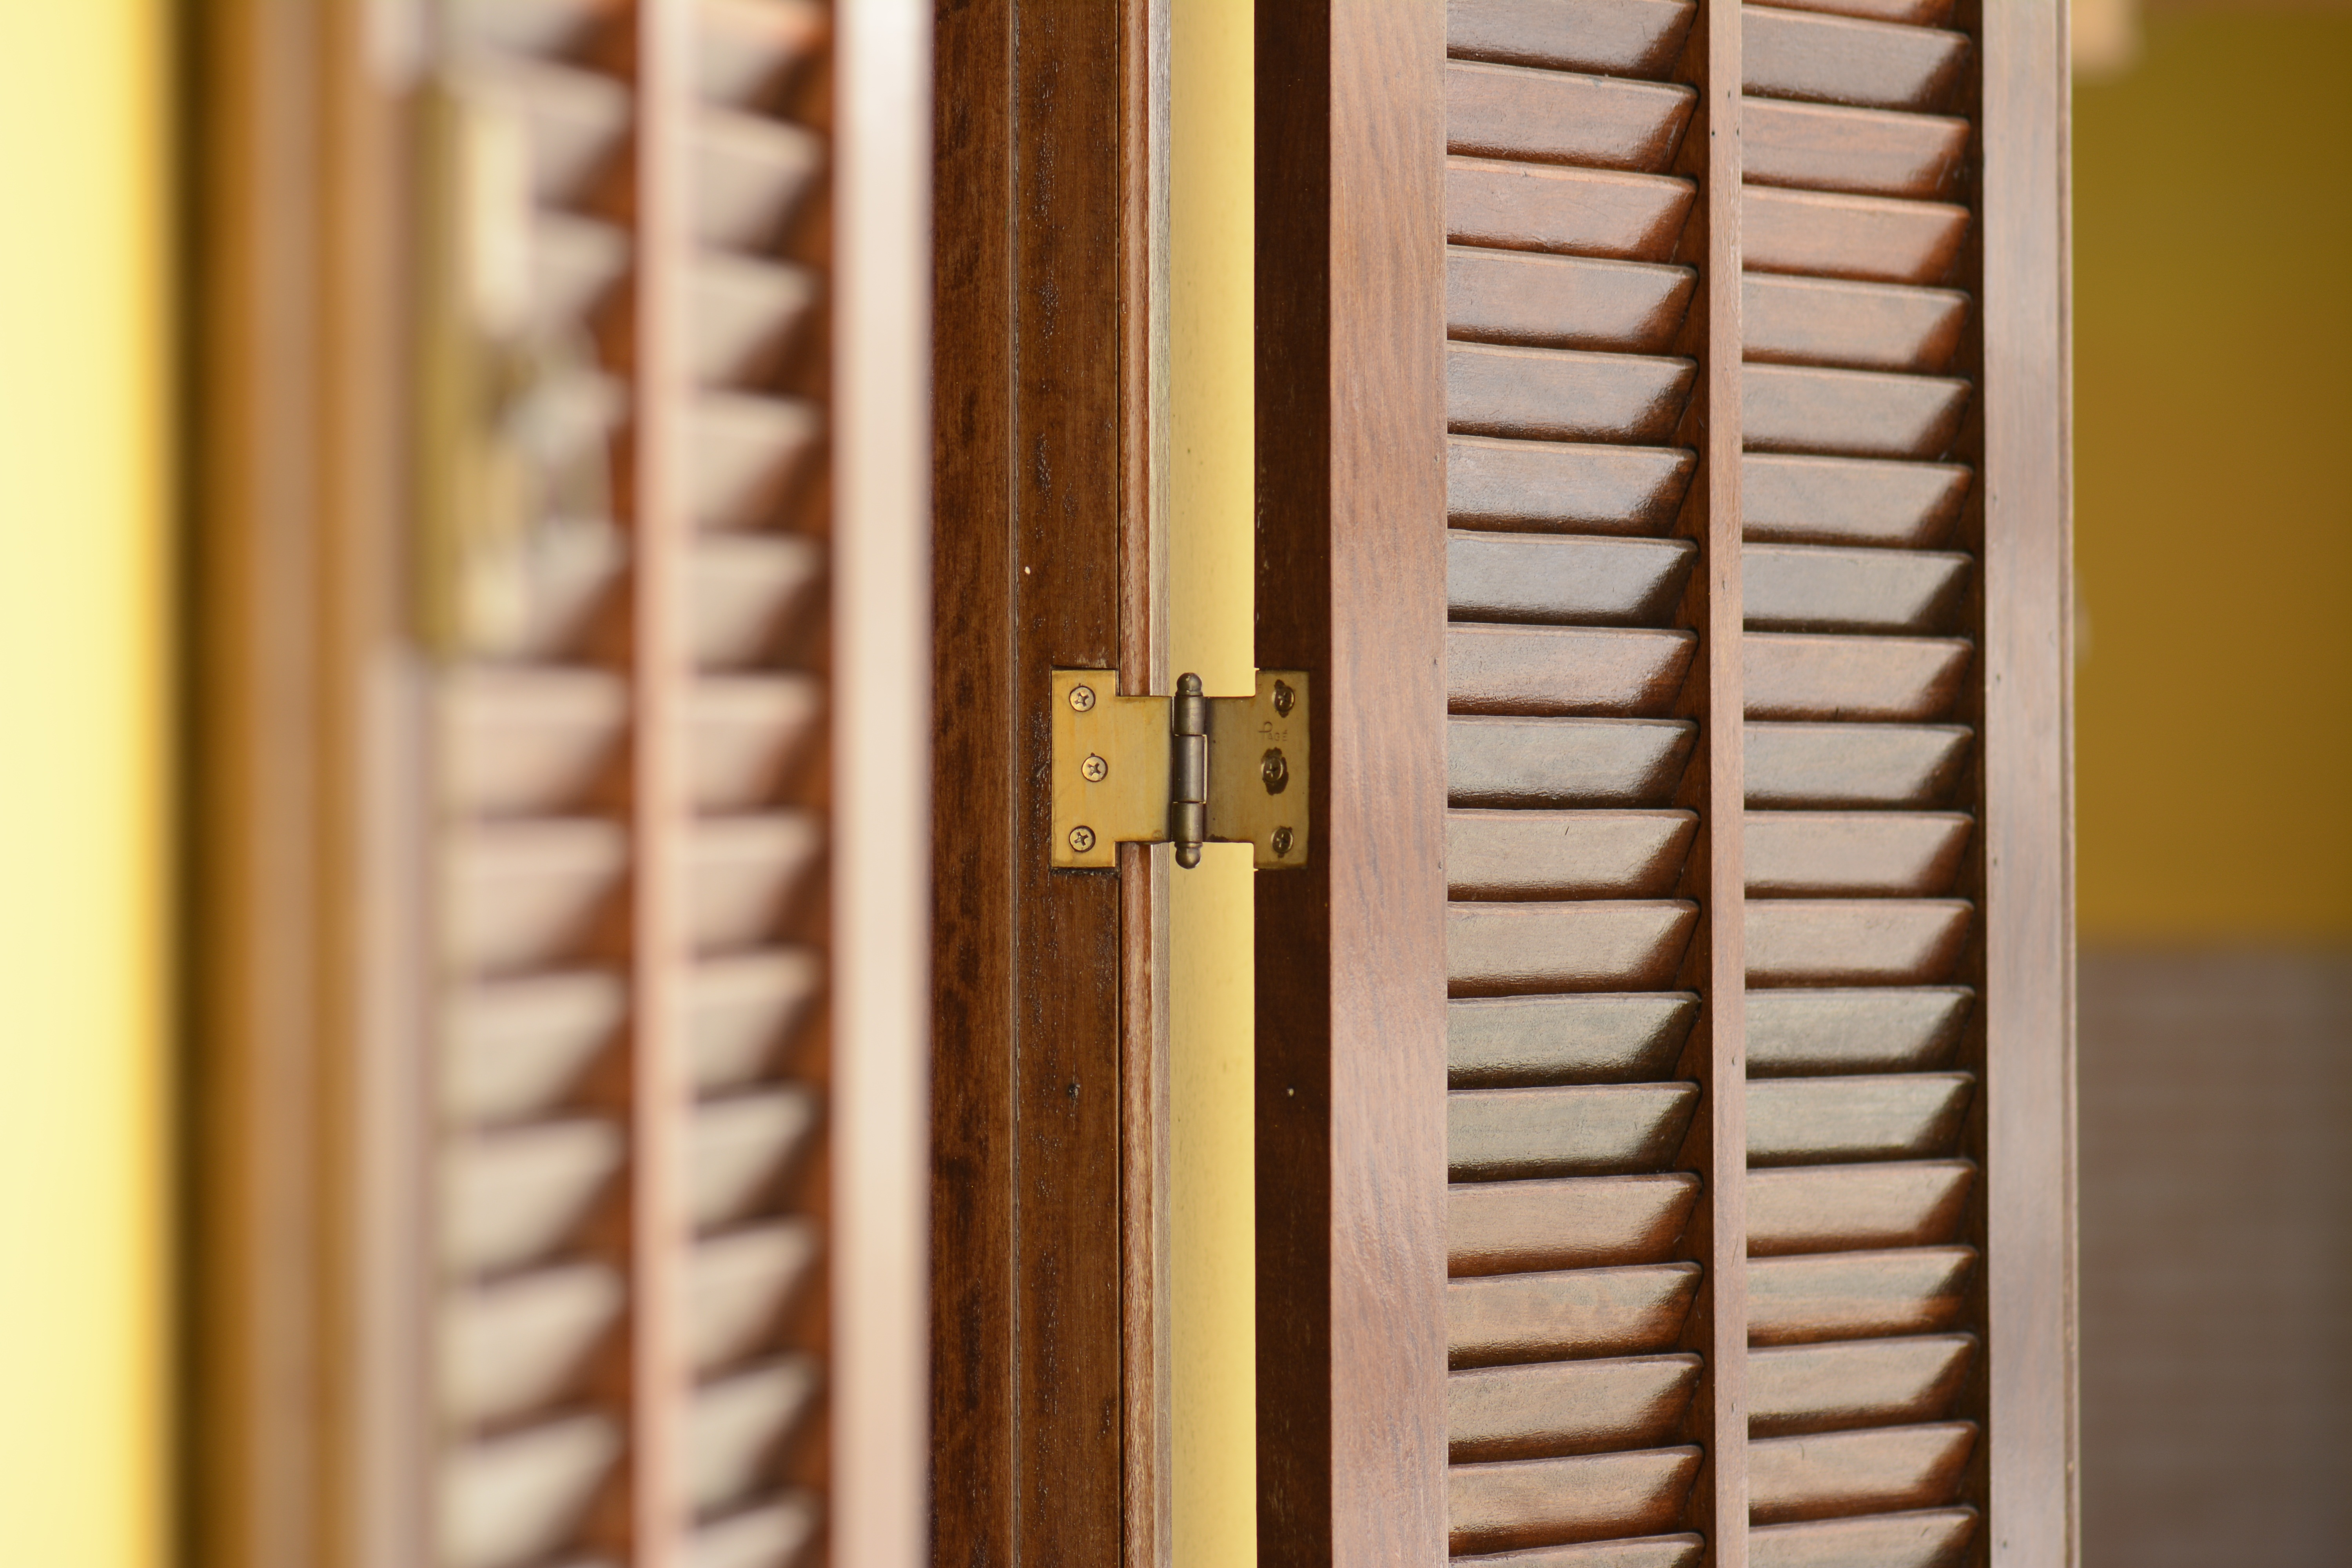
wood, window, wall, furniture, room, door, shutter, interior design, open window, design, window blind, hinge, window covering, window treatment